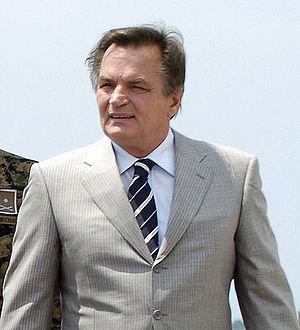
Haris Silajdžić, né le 1ᵉʳ octobre 1945 à Breza, est un homme d'État de Bosnie-Herzégovine, membre de la présidence collégiale de ce pays de 2006 à 2010.